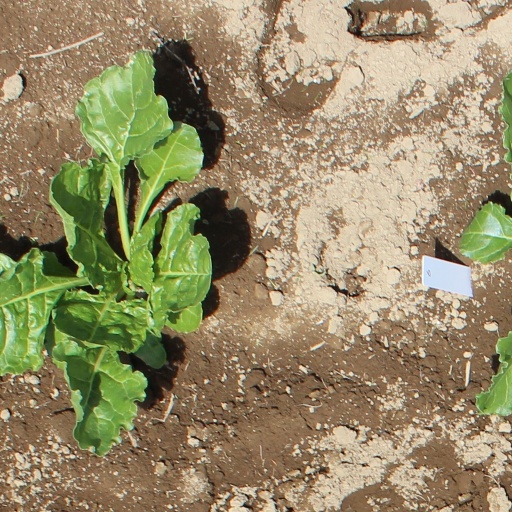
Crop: sugar beet